Okęcie Airport incident

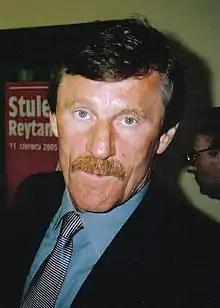
A moustachioed gentleman with a suit and tie

In June 1976, a series of protests took place across communist Poland, soon after the government announced plans to sharply increase the fixed prices charged nationwide for many basic commodities. Violent incidents occurred in Płock, Radom, and Ursus, as the protests were forcibly put down and the planned price hikes were cancelled. These demonstrations and the events surrounding them brought the Polish workforce and intellectual political opposition together, and by 1980, a campaign of civil resistance for political change was strongly intensifying. Industrial strike action in Lublin in July 1980 (the so-called Lublin July) preceded formation of Solidarity ("Solidarność") in the port city of Gdańsk, during the following months. This was the first non-communist trade union in an Eastern Bloc country. The government took several steps to obstruct Solidarity's emergence, enforcing press censorship and cutting off telephone connections between the coast and the hinterland, but despite these efforts, by late 1980, four out of every five Polish workers were members of the union.